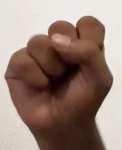
ASL sign: S